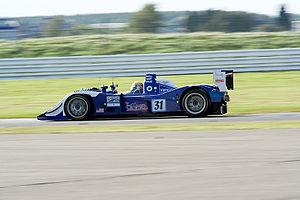
La Lola B05/40 est une barquette de course construite pour prendre la suite de la Lola B2K/40 et concourir en catégorie LMP2 en Le Mans Series, American Le Mans Series et aux 24 Heures du Mans.